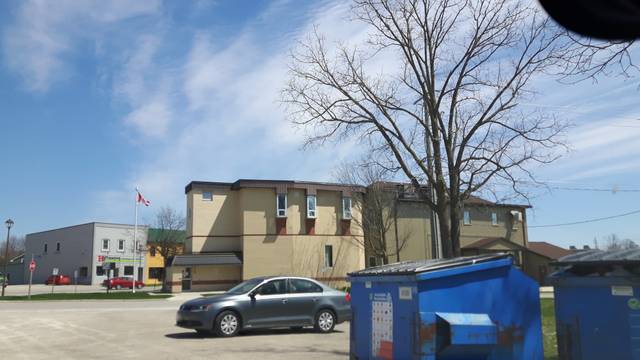
Region: Canada
Coordinates: 43.742, -81.71